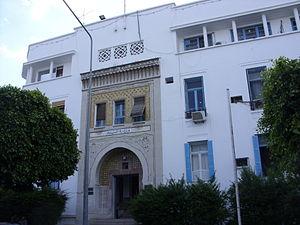
Le ministère de l'Éducation est le ministère tunisien chargé de l'enseignement scolaire. Il est dirigé par Mohamed Hamdi depuis le 27 février 2020.